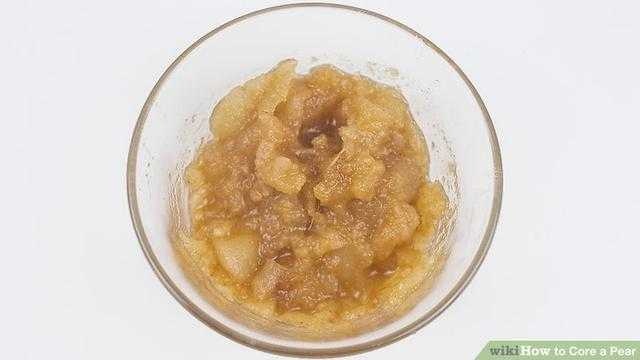
Label: Pear